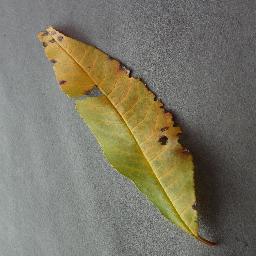
Label: Peach___Bacterial_spot